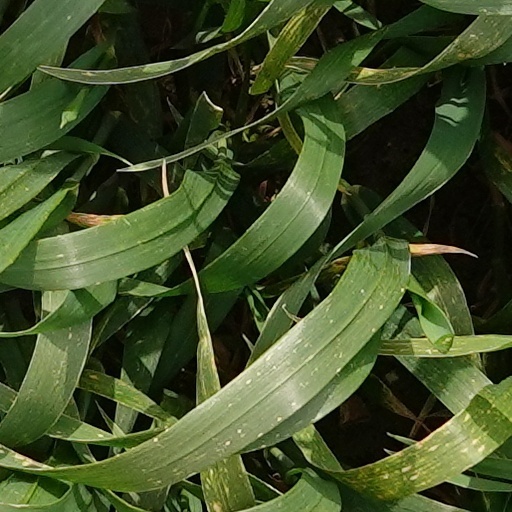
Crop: wheat